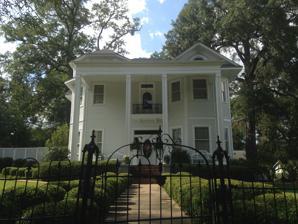
Building: Dudley Jones House
Country: United States of America
Year built: 1907
Historic house in Mississippi, United States United States historic place Dudley Jones House U.S. National Register of Historic Places The house in 2016 Location 115 Railroad Avenue, Terry, Mississippi Coordinates 32°05′42″N 90°17′41″W / 32.09500°N 90.29472°W / 32.09500; -90.29472 ( Dudley Jones House ) Area 0.5 acres (0.20 ha) Built 1907 ( 1907 ) Architectural style Queen Anne NRHP reference No. 84002218 Added to NRHP August 2, 1984 The Dudley Jones House is a historic house in Terry, Mississippi . It was built in 1907 for the Jones family, who remained the property owners until 1926. They sold it to B.P. Prattini, who bought it for his daughter, Annie and her husband George H. Terry.  Their son, George B.  Terry inherited the house and sold it in 1970. The house was designed in the Queen Anne architectural style . It has been listed on the National Register of Historic Places since August 2, 1984. References